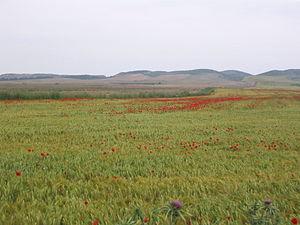
Le Canal de Bardenas est un aqueduc qui conduit l'eau depuis la ville navarraise de Yesa, dans le nord de l'Espagne, jusqu'à la zone sud de la Navarre et de Saragosse.